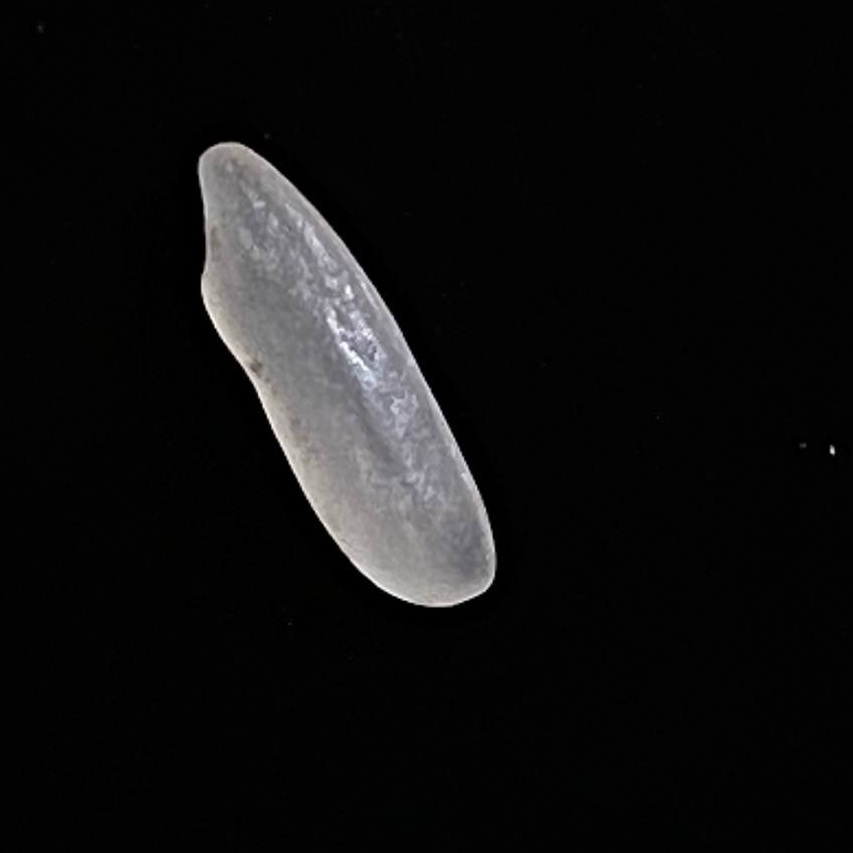
Rice variety: BR28